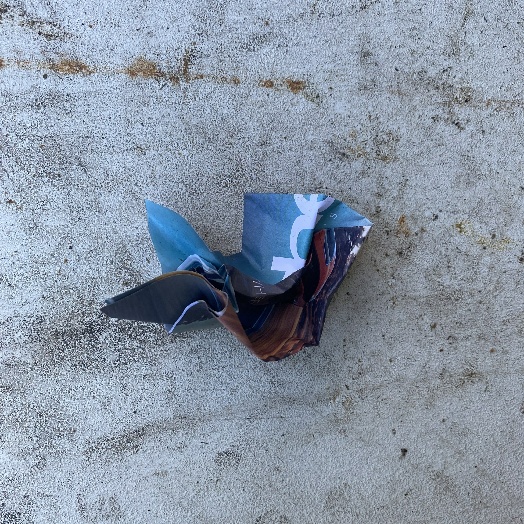
Label: Paper